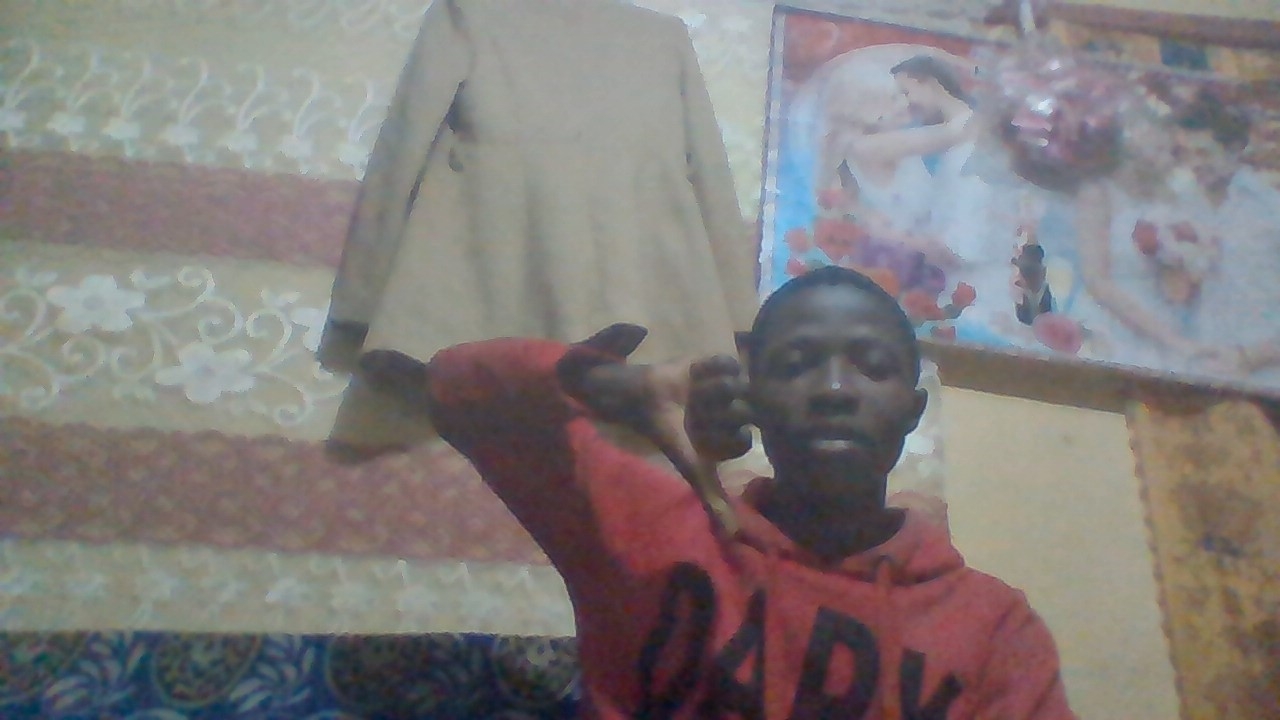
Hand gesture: dislike